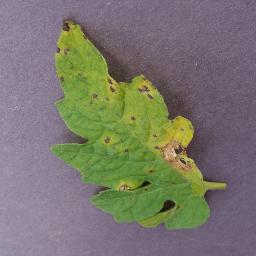
Label: Tomato___Septoria_leaf_spot